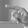
ASL letter: P